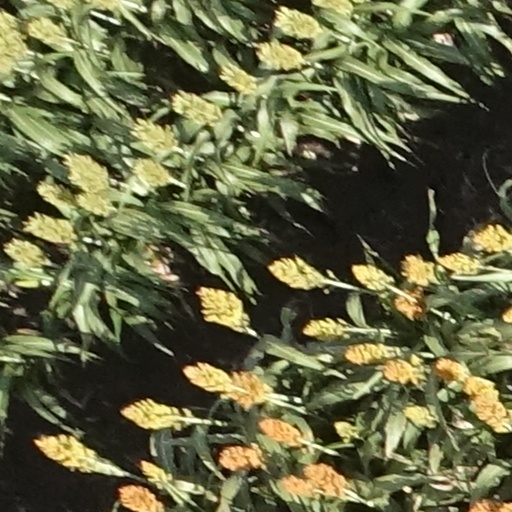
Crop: sorghum